Brand New Eyes World Tour

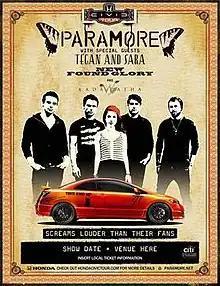
Paramore, The Honda Civic Tour.

g This concert is part of the Reading and Leeds Festivals weekend